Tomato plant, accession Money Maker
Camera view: bottom (45 deg); turntable rotation: 60 degrees
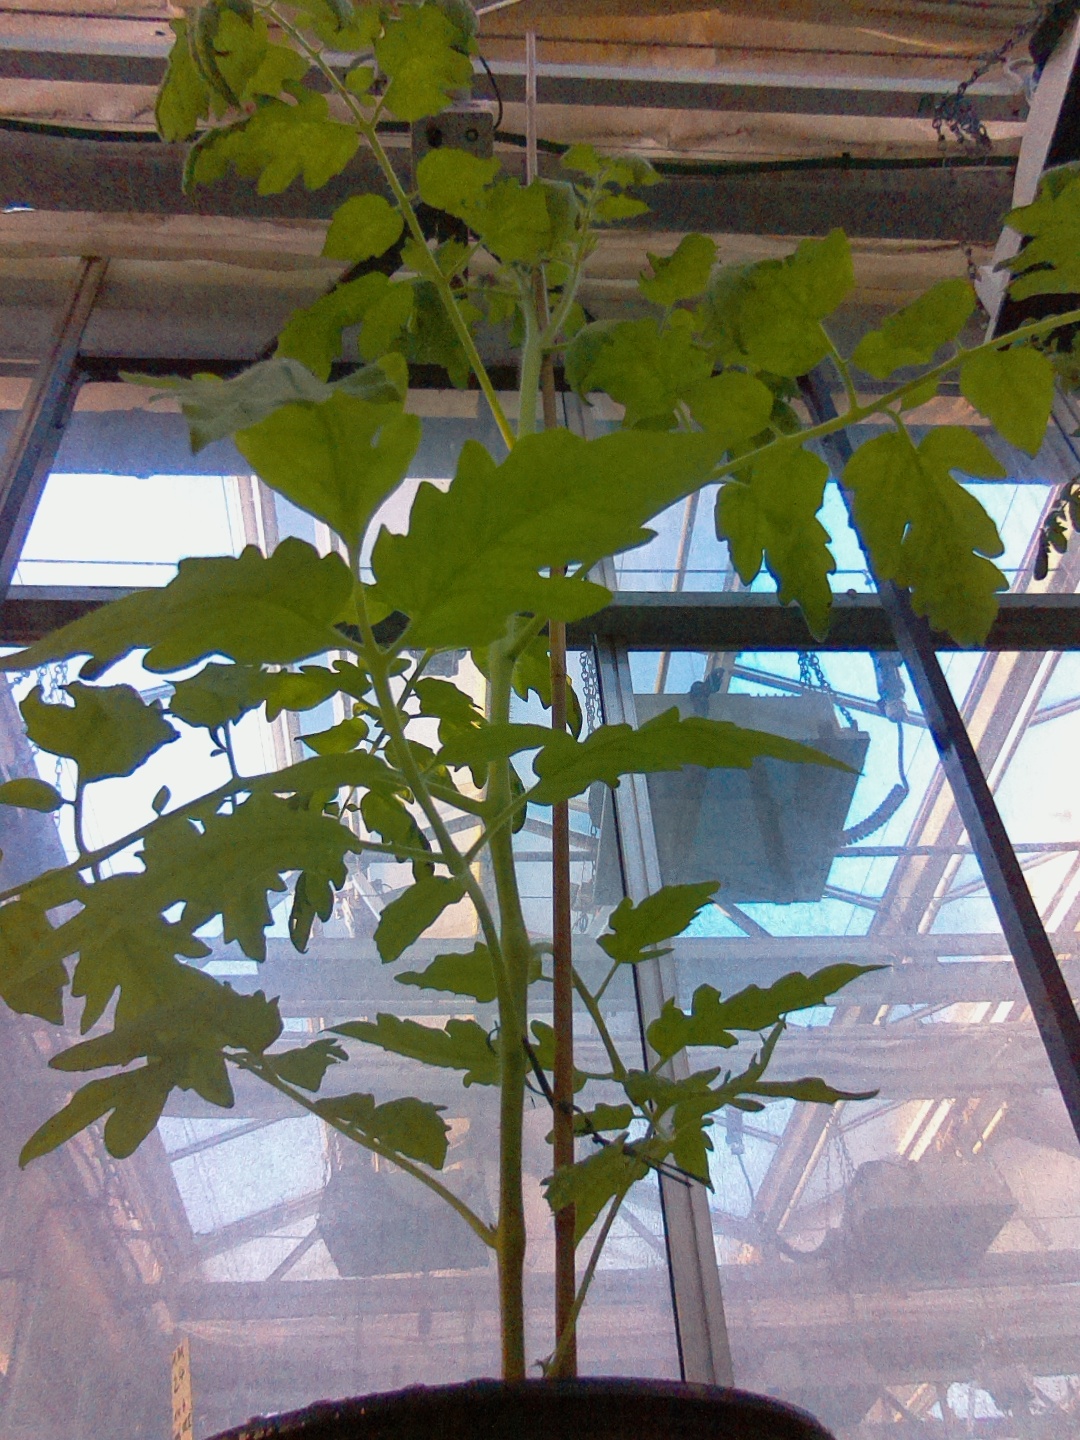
BBCH growth stage 17: 14 of true leaves visible